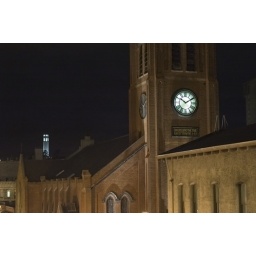
The church at Grant &amp;amp; California in Chinatown.  Coit tower in the bakground.